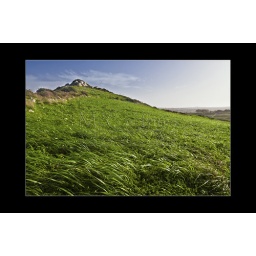
Hillock in Malta countryside covered in green windswept grass